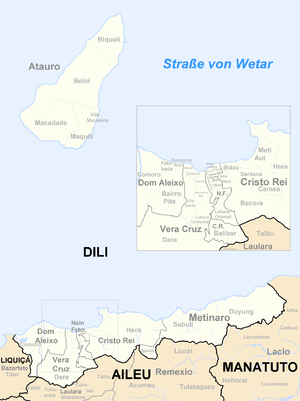
Dili est une municipalité du Timor oriental.